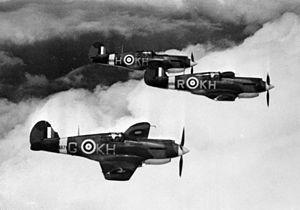
Le Curtiss P-40 Warhawk fut le troisième avion de chasse le plus produit des États-Unis pendant la Seconde Guerre mondiale. Dernier développement de la série des chasseurs Curtiss Hawk, il vola pour la première fois en 1938.